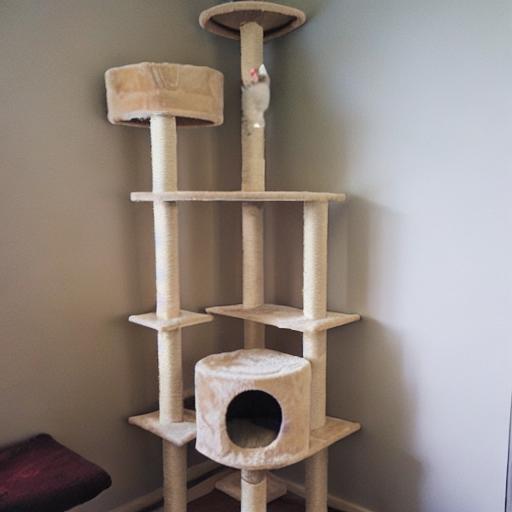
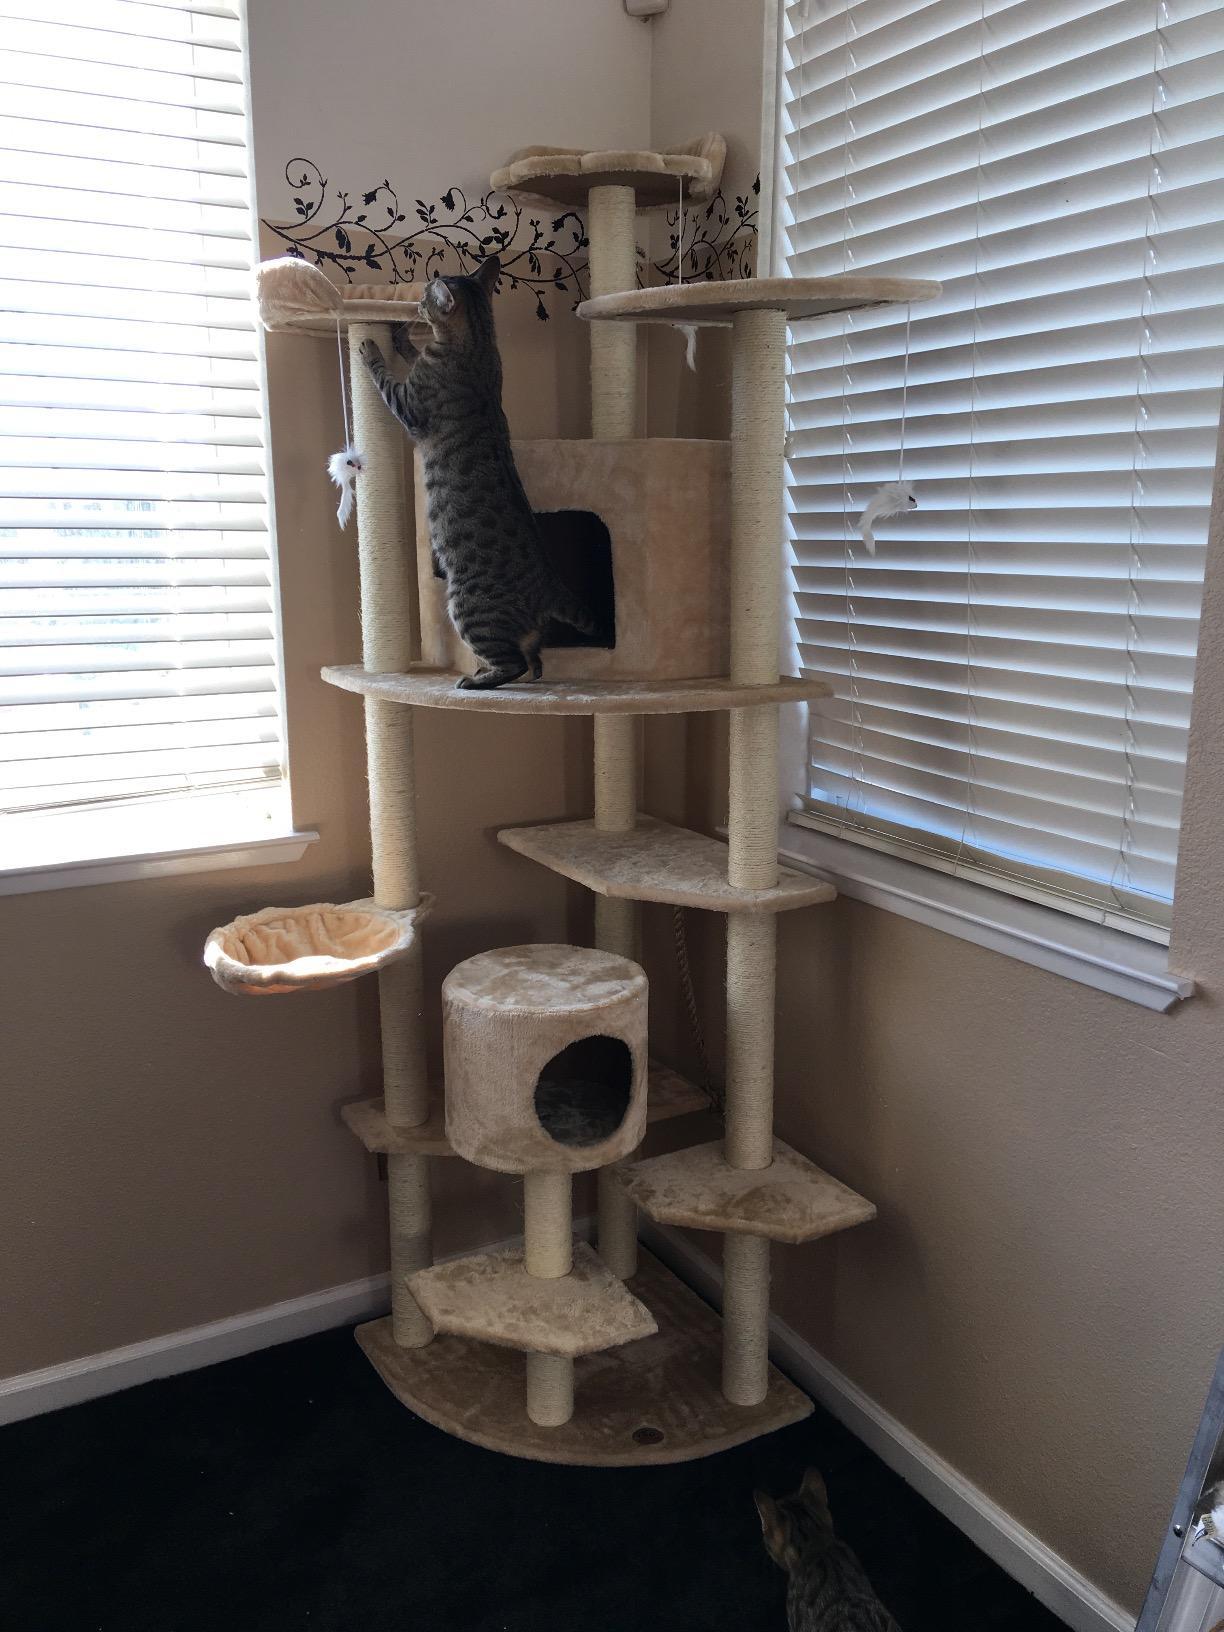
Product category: items_cat tree
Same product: no